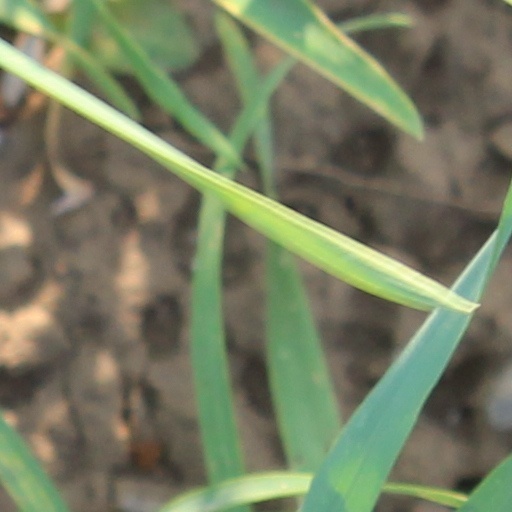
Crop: wheat